Answer in natural language. How many Chairs are visible in the scene? Choose between the following options: 3, 2, 4, 0 or 4
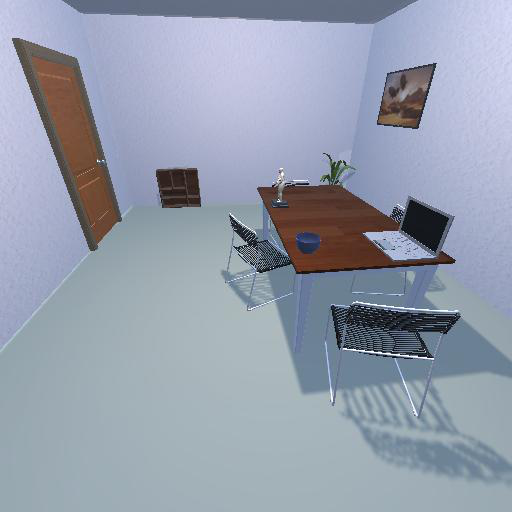
<answer>4</answer>